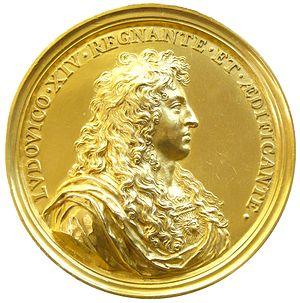
Louis XIV ""Médaille du projet du Bernin pour la colonnade du Louvre"" Paris, 1665, diam. environ 10 cm - Cabinet des Médailles n° 646A"